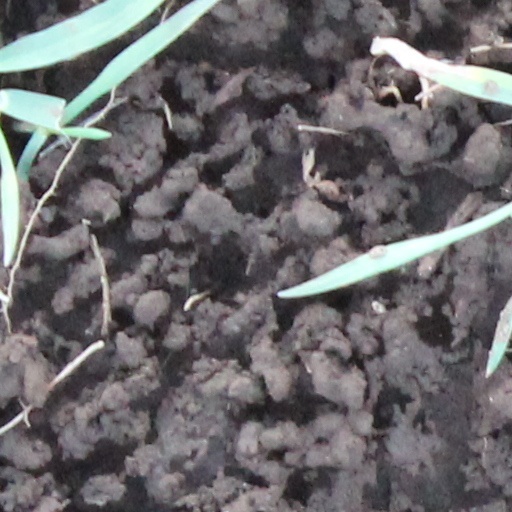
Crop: wheat